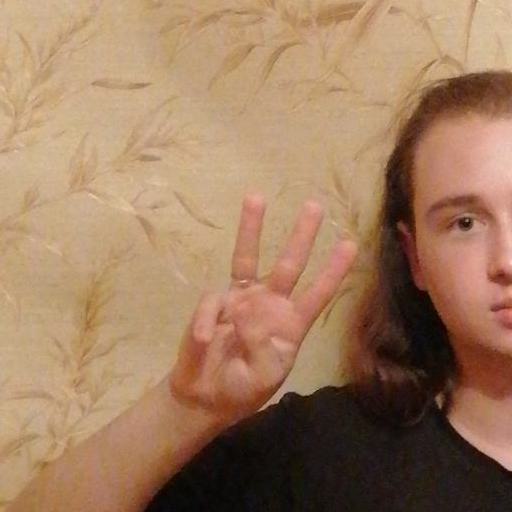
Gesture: three